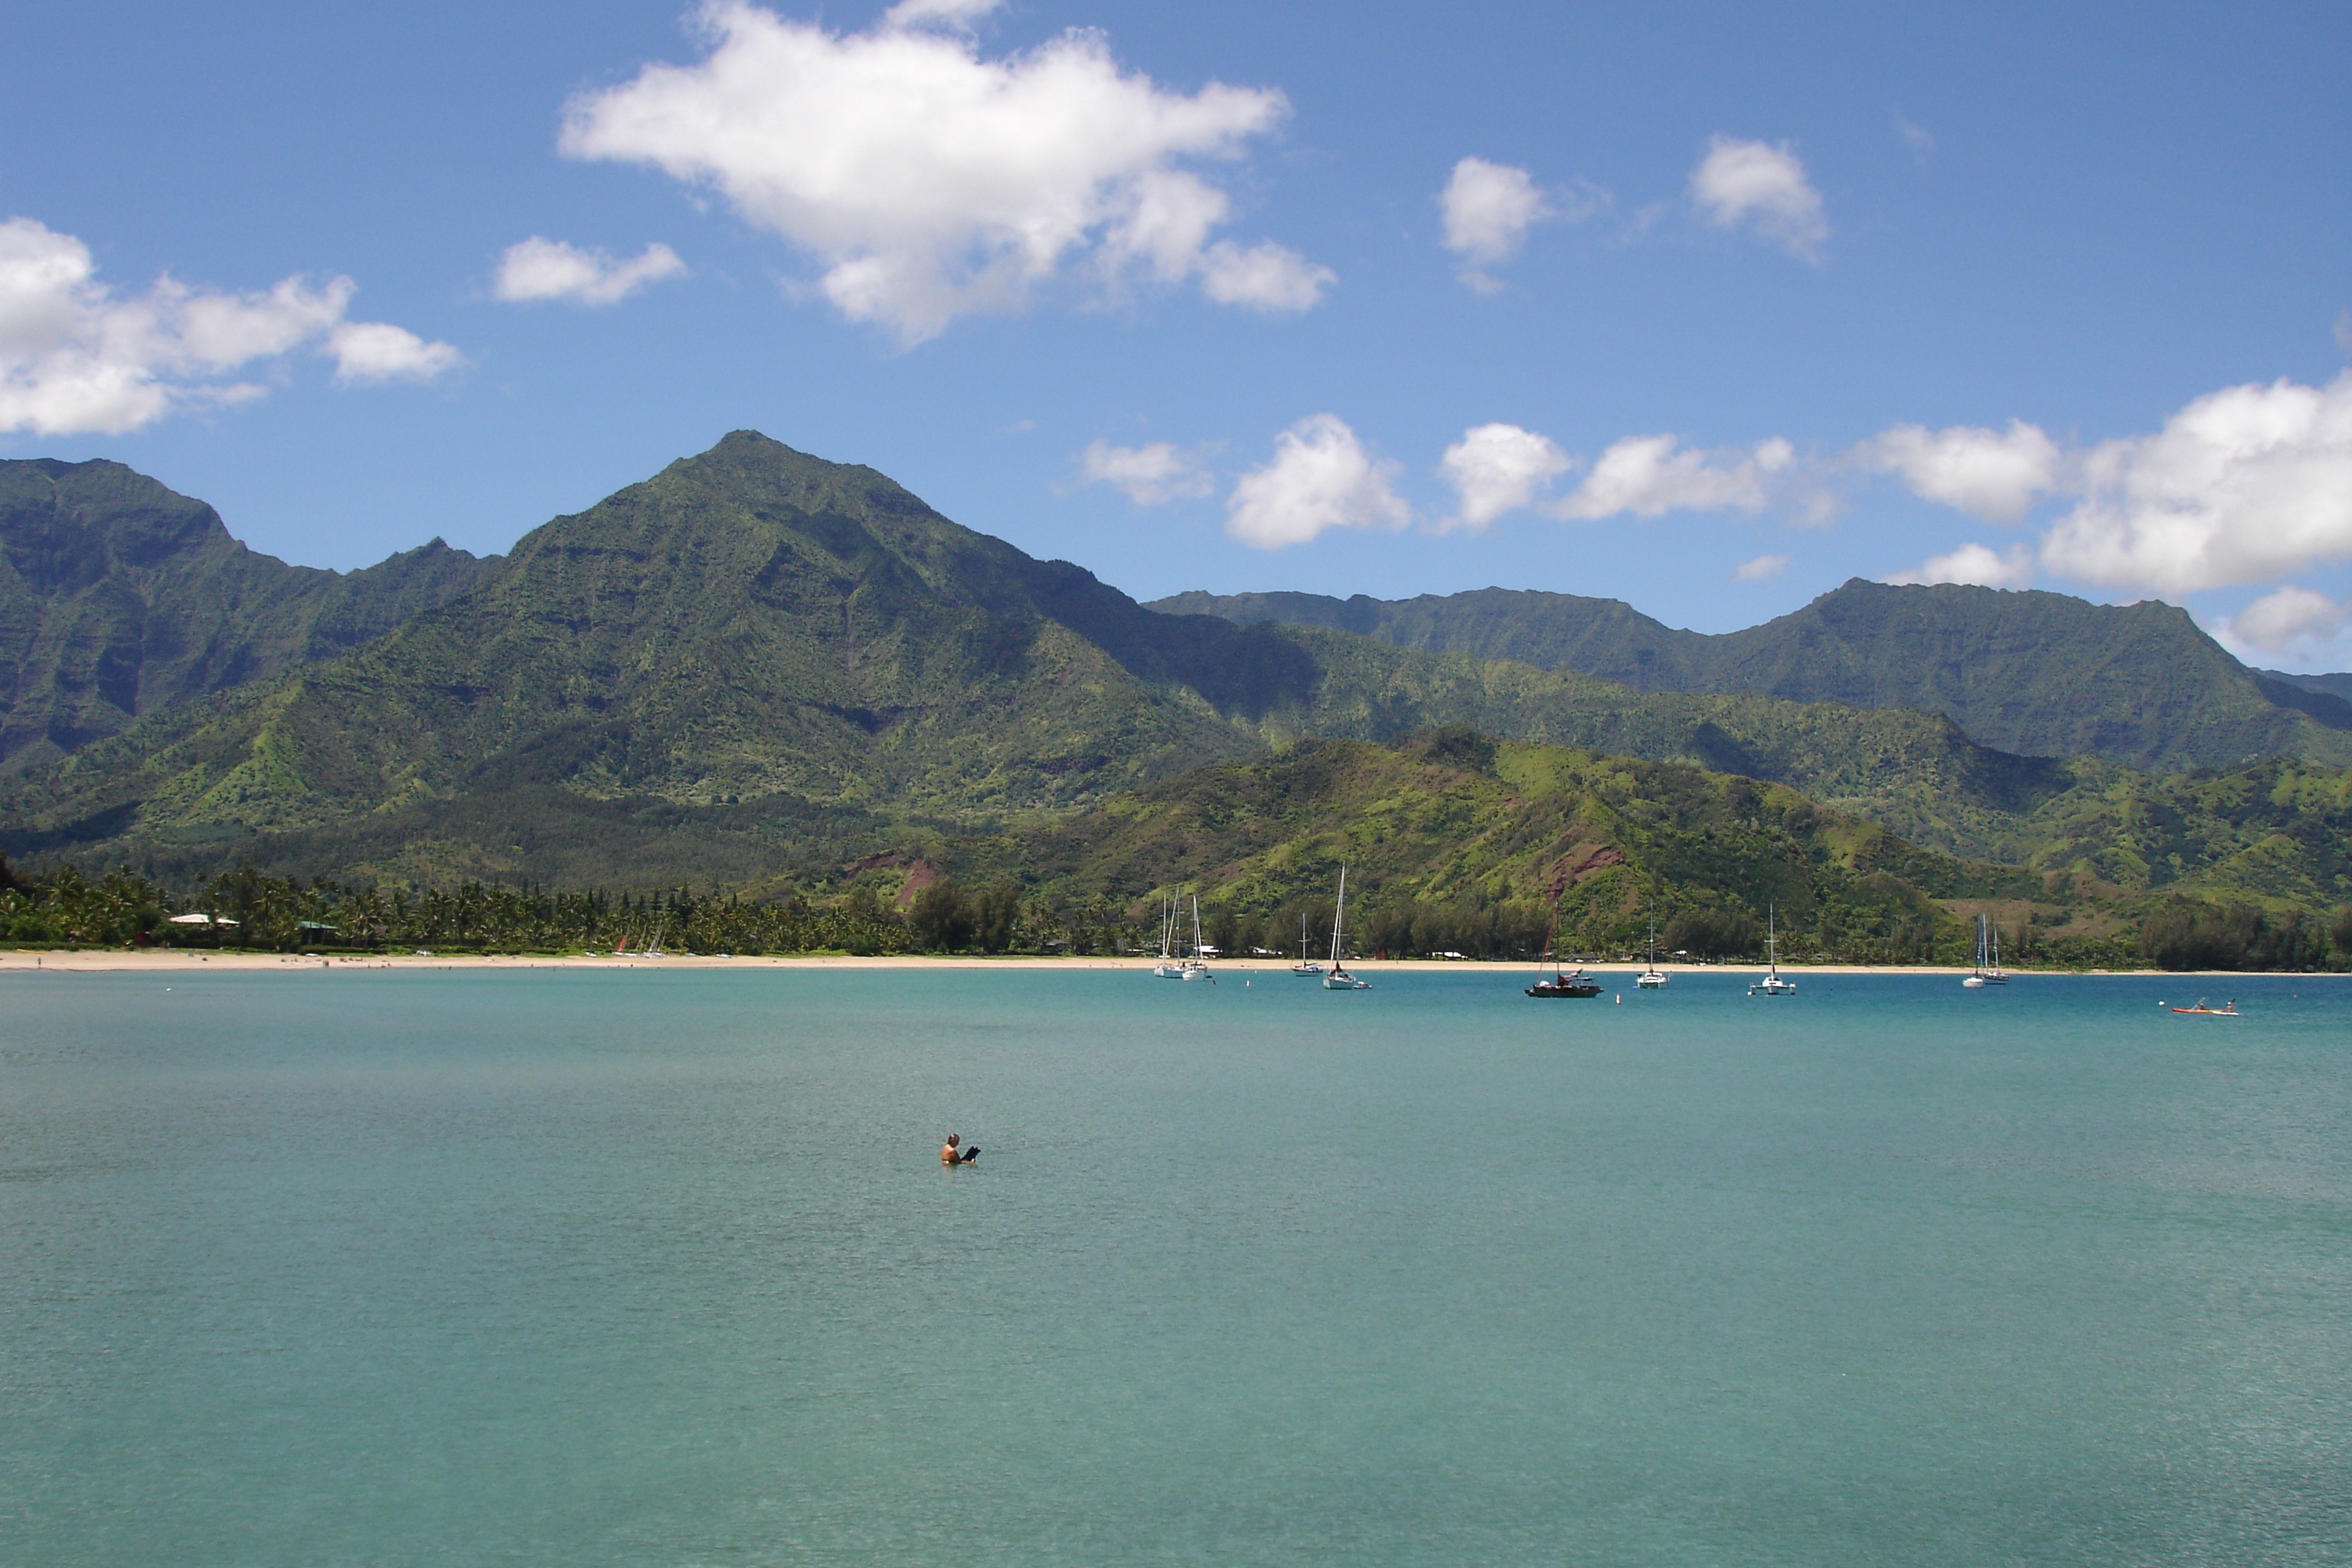
beach, landscape, sea, coast, water, nature, ocean, mountain, shore, lake, vacation, paradise, scenic, tropical, lagoon, bay, island, fjord, reservoir, hawaii, body of water, turquoise, mountains, loch, kauai, hanalei